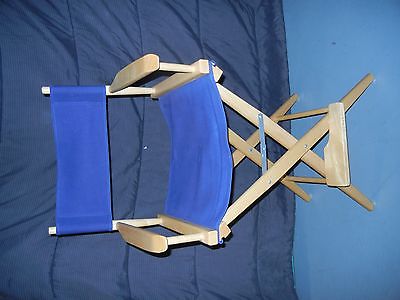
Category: chair